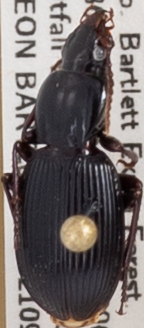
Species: Pterostichus tristis
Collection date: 2021-09-08 04:00:00
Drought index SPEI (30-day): -0.438
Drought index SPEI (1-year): -0.922
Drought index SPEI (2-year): -0.676